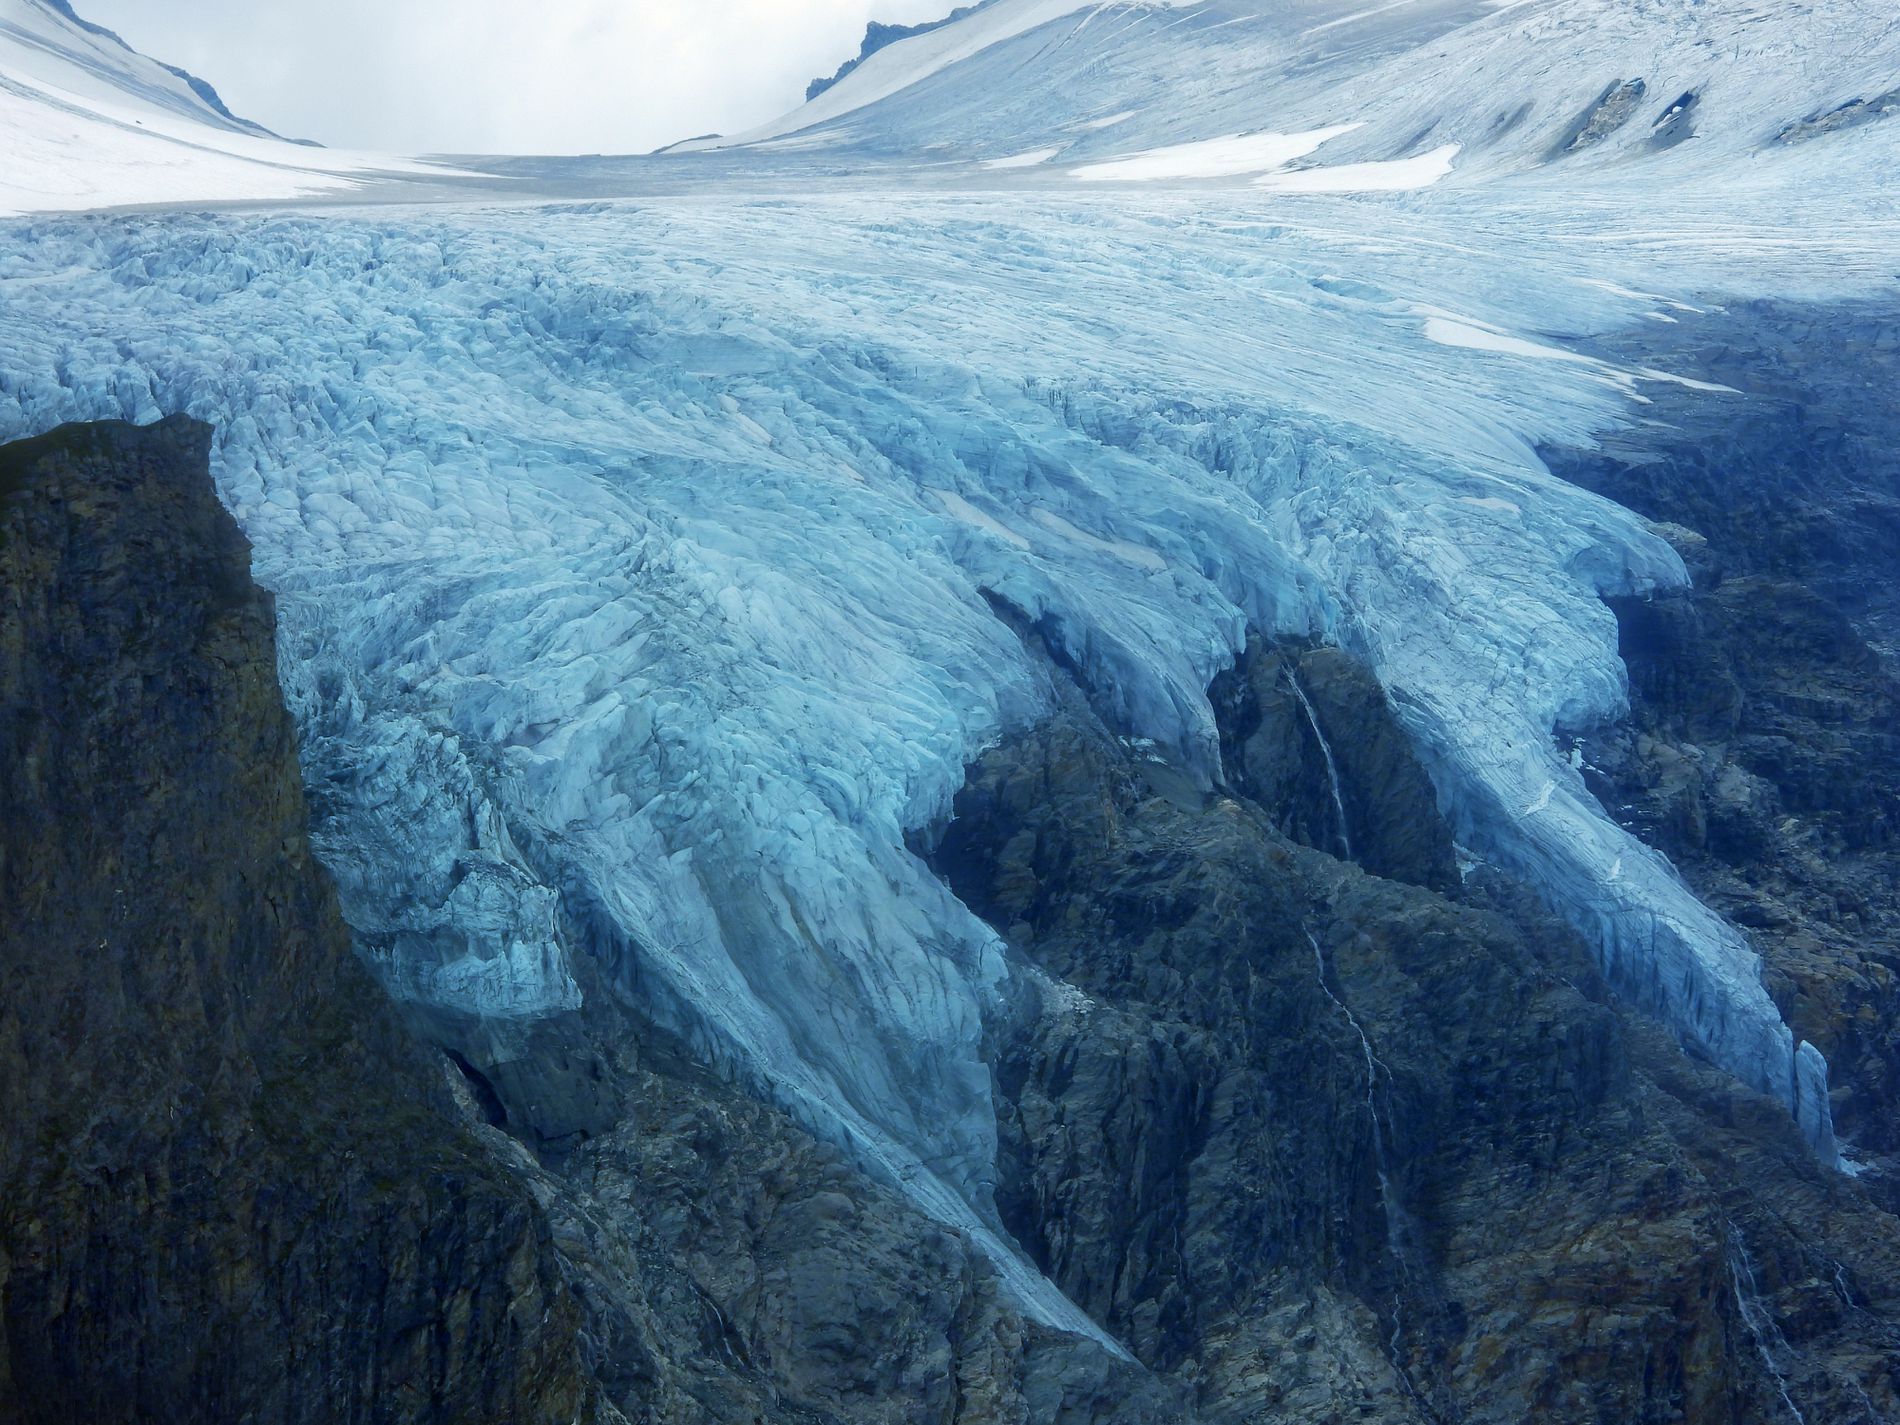
massive glacier
The image showcases a massive glacier cascading down the mountainside.
The glacier's surface is predominantly blue and white, with visible crevasses and ice formations.
Patches of snow are visible at the top of the glacier, blending into a cloudy sky.
The image portrays a vast glacier descending between mountainous terrain.
The shot is at a high angle.
The color palette is dominated by icy blues, grays, and dark greens.
Labels: Glacier, Ice, Mountain, Nature, Outdoors, Scenery, Snow, sky
Camera: NIKON CORPORATION COOLPIX P1000
Aperture: F4.5
Exposure: 1/400 sec
ISO: 100
Focal length: 57.5 mm